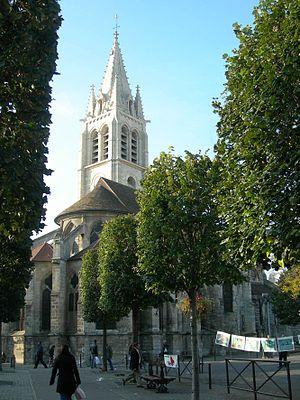
Vitry-sur-Seine (Val-de-Marne, France)